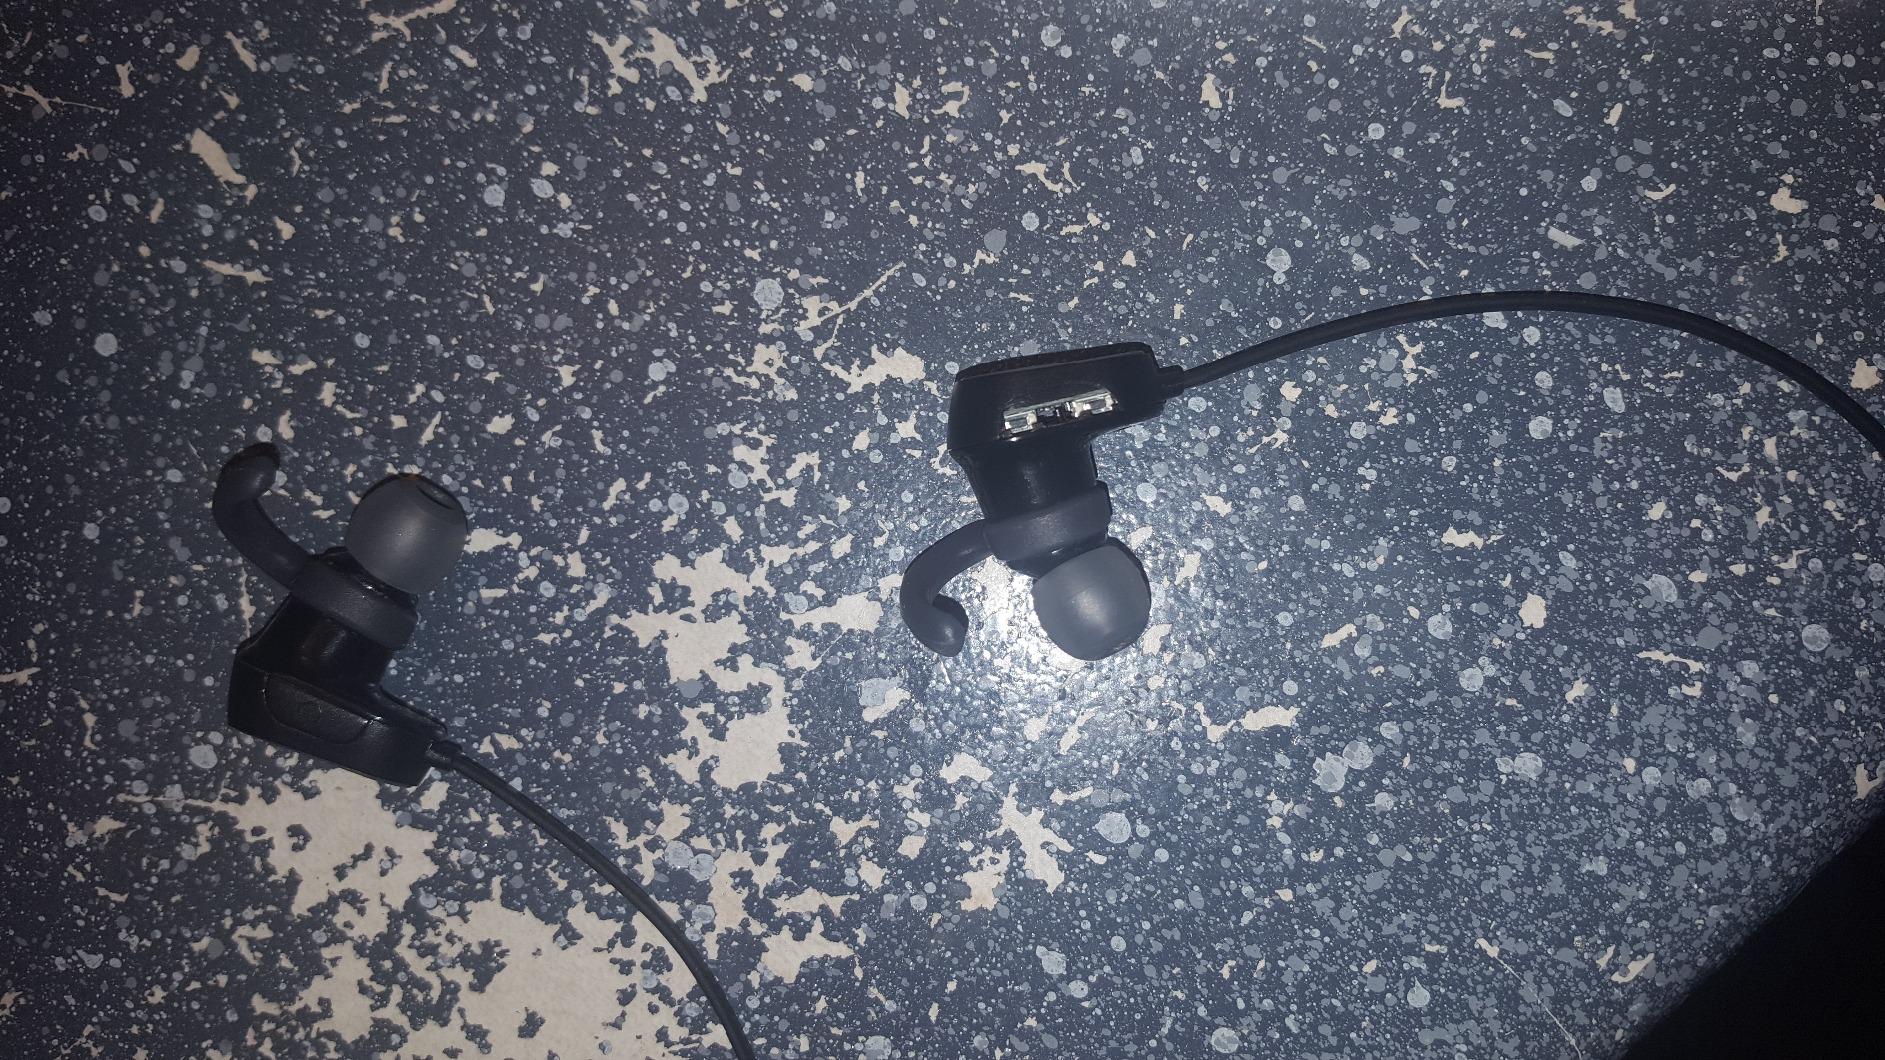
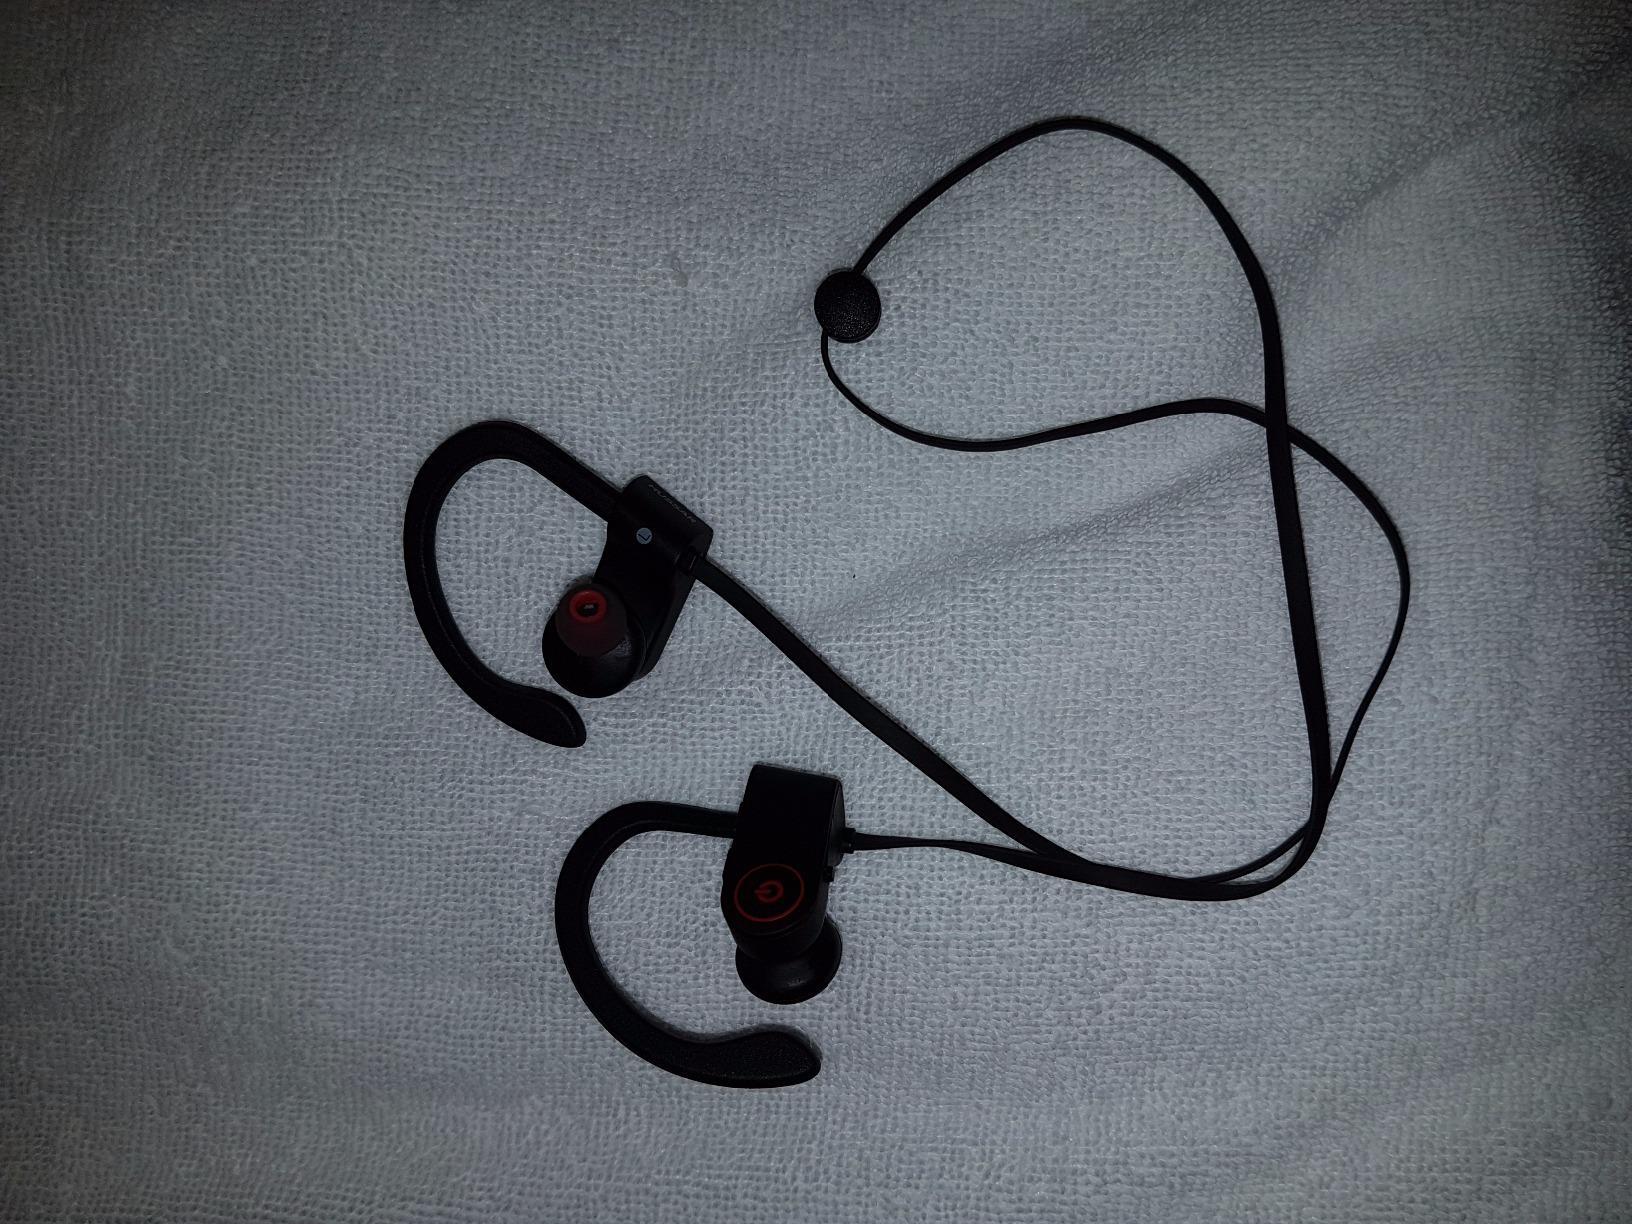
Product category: headphones
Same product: no